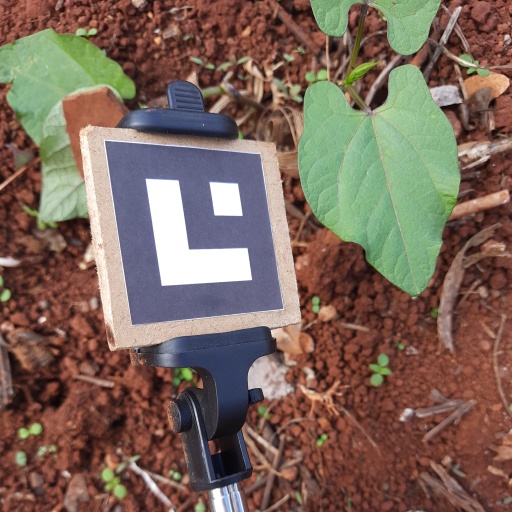
Observations: wavy surface, no eating holes, under cloudy sky